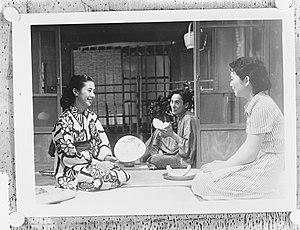
Les Enfants d'Hiroshima, est un film japonais écrit et réalisé par Kaneto Shindō et sorti en 1952.